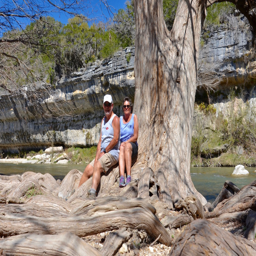
that tree has more wrinkles than me !